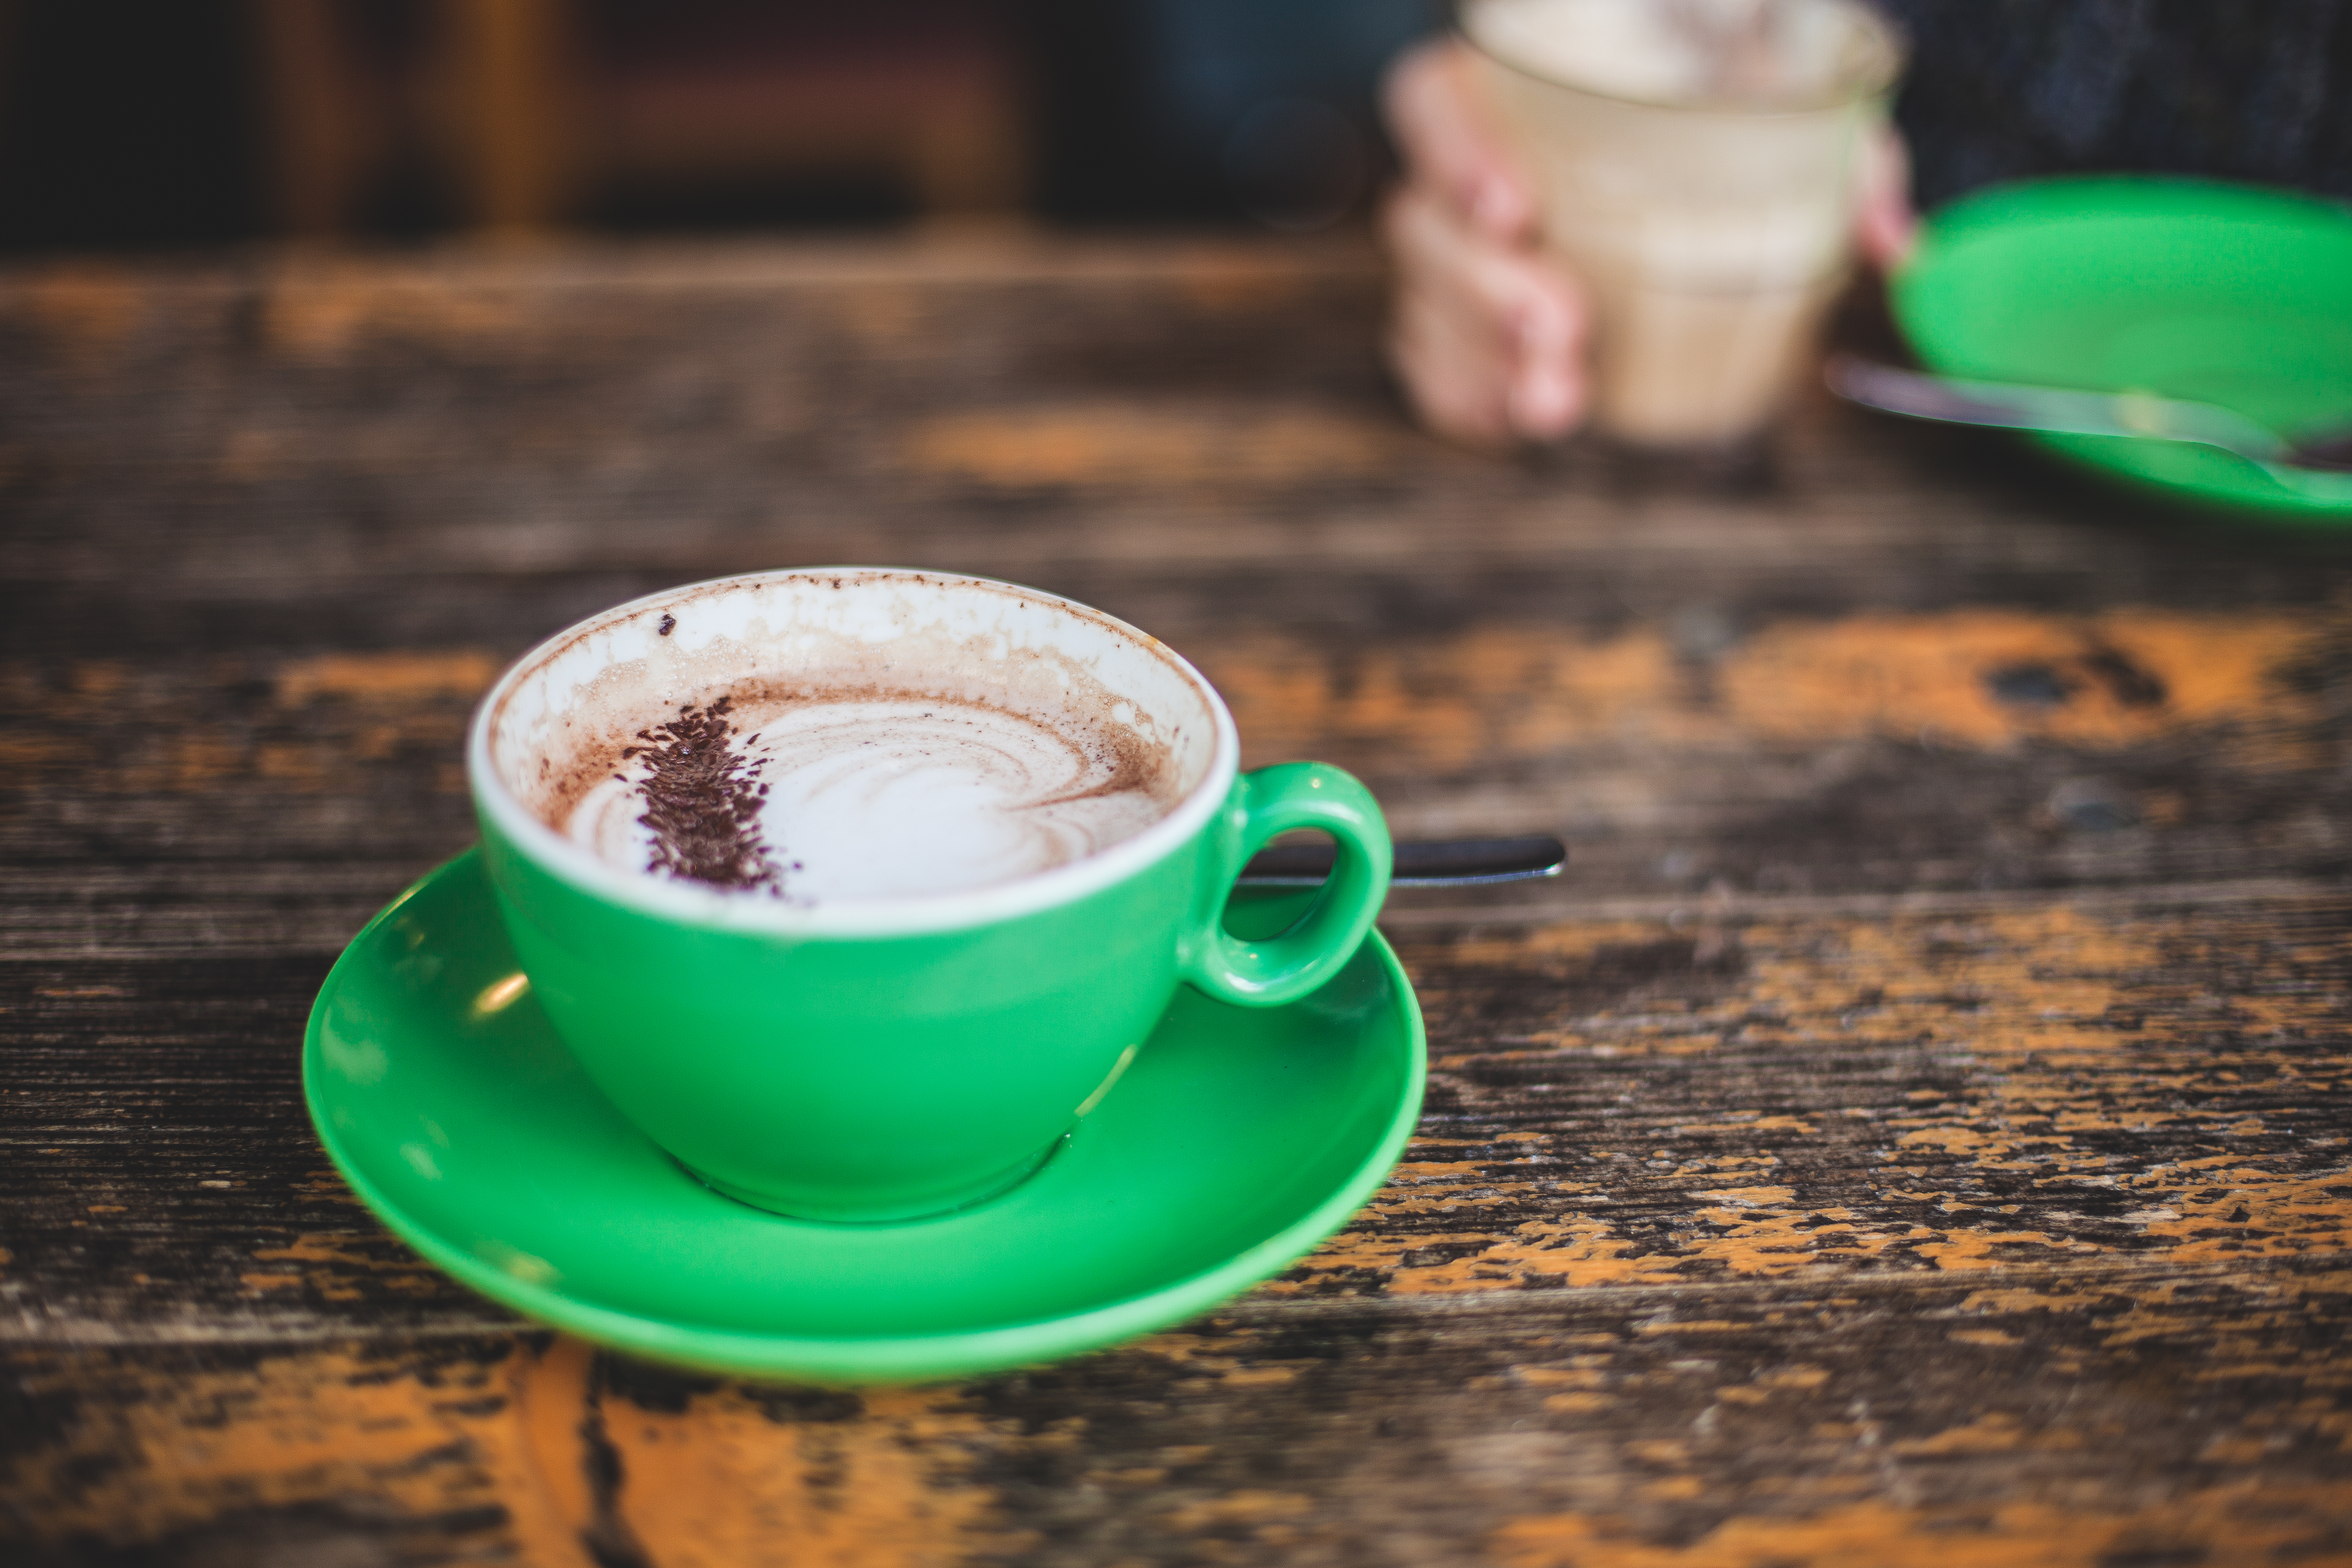
table, coffee, morning, cup, green, drink, espresso, coffee cup, caffeine, flavor, caff macchiato